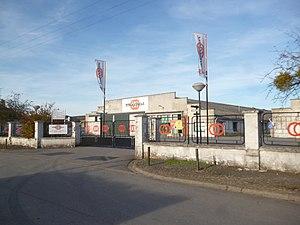
Usine Matrot située sur la commune de Noyers-Saint-Martin (Oise).
Noyers-Saint-Martin est une commune française située dans le département de l'Oise, en région Hauts-de-France.